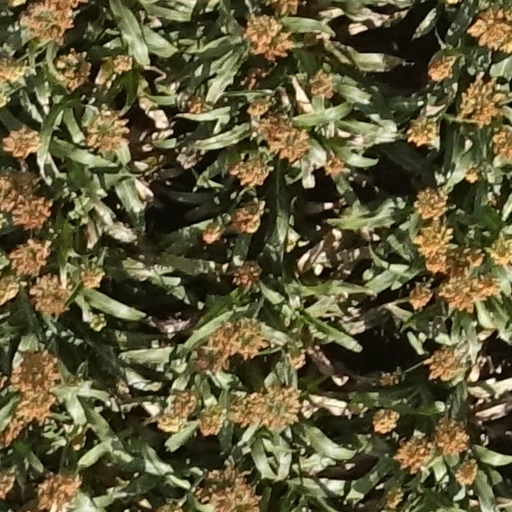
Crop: sorghum